Castilleja coccinea

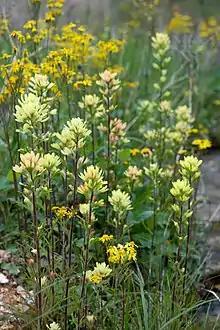
Yellow color form in the Ozarks of Arkansas

"C. coccinea" have color polymorphism, which means that they can be yellow or scarlet in color, and this depends on the availability of pollinators such as bees. When pollinators are present, the scarlet "C. coccinea" tend to have a higher reproductive output, as they have higher seed and fruit set. On the other hand, the yellow "C.coccinea" would have a higher reproductive output when pollinators are scarce.